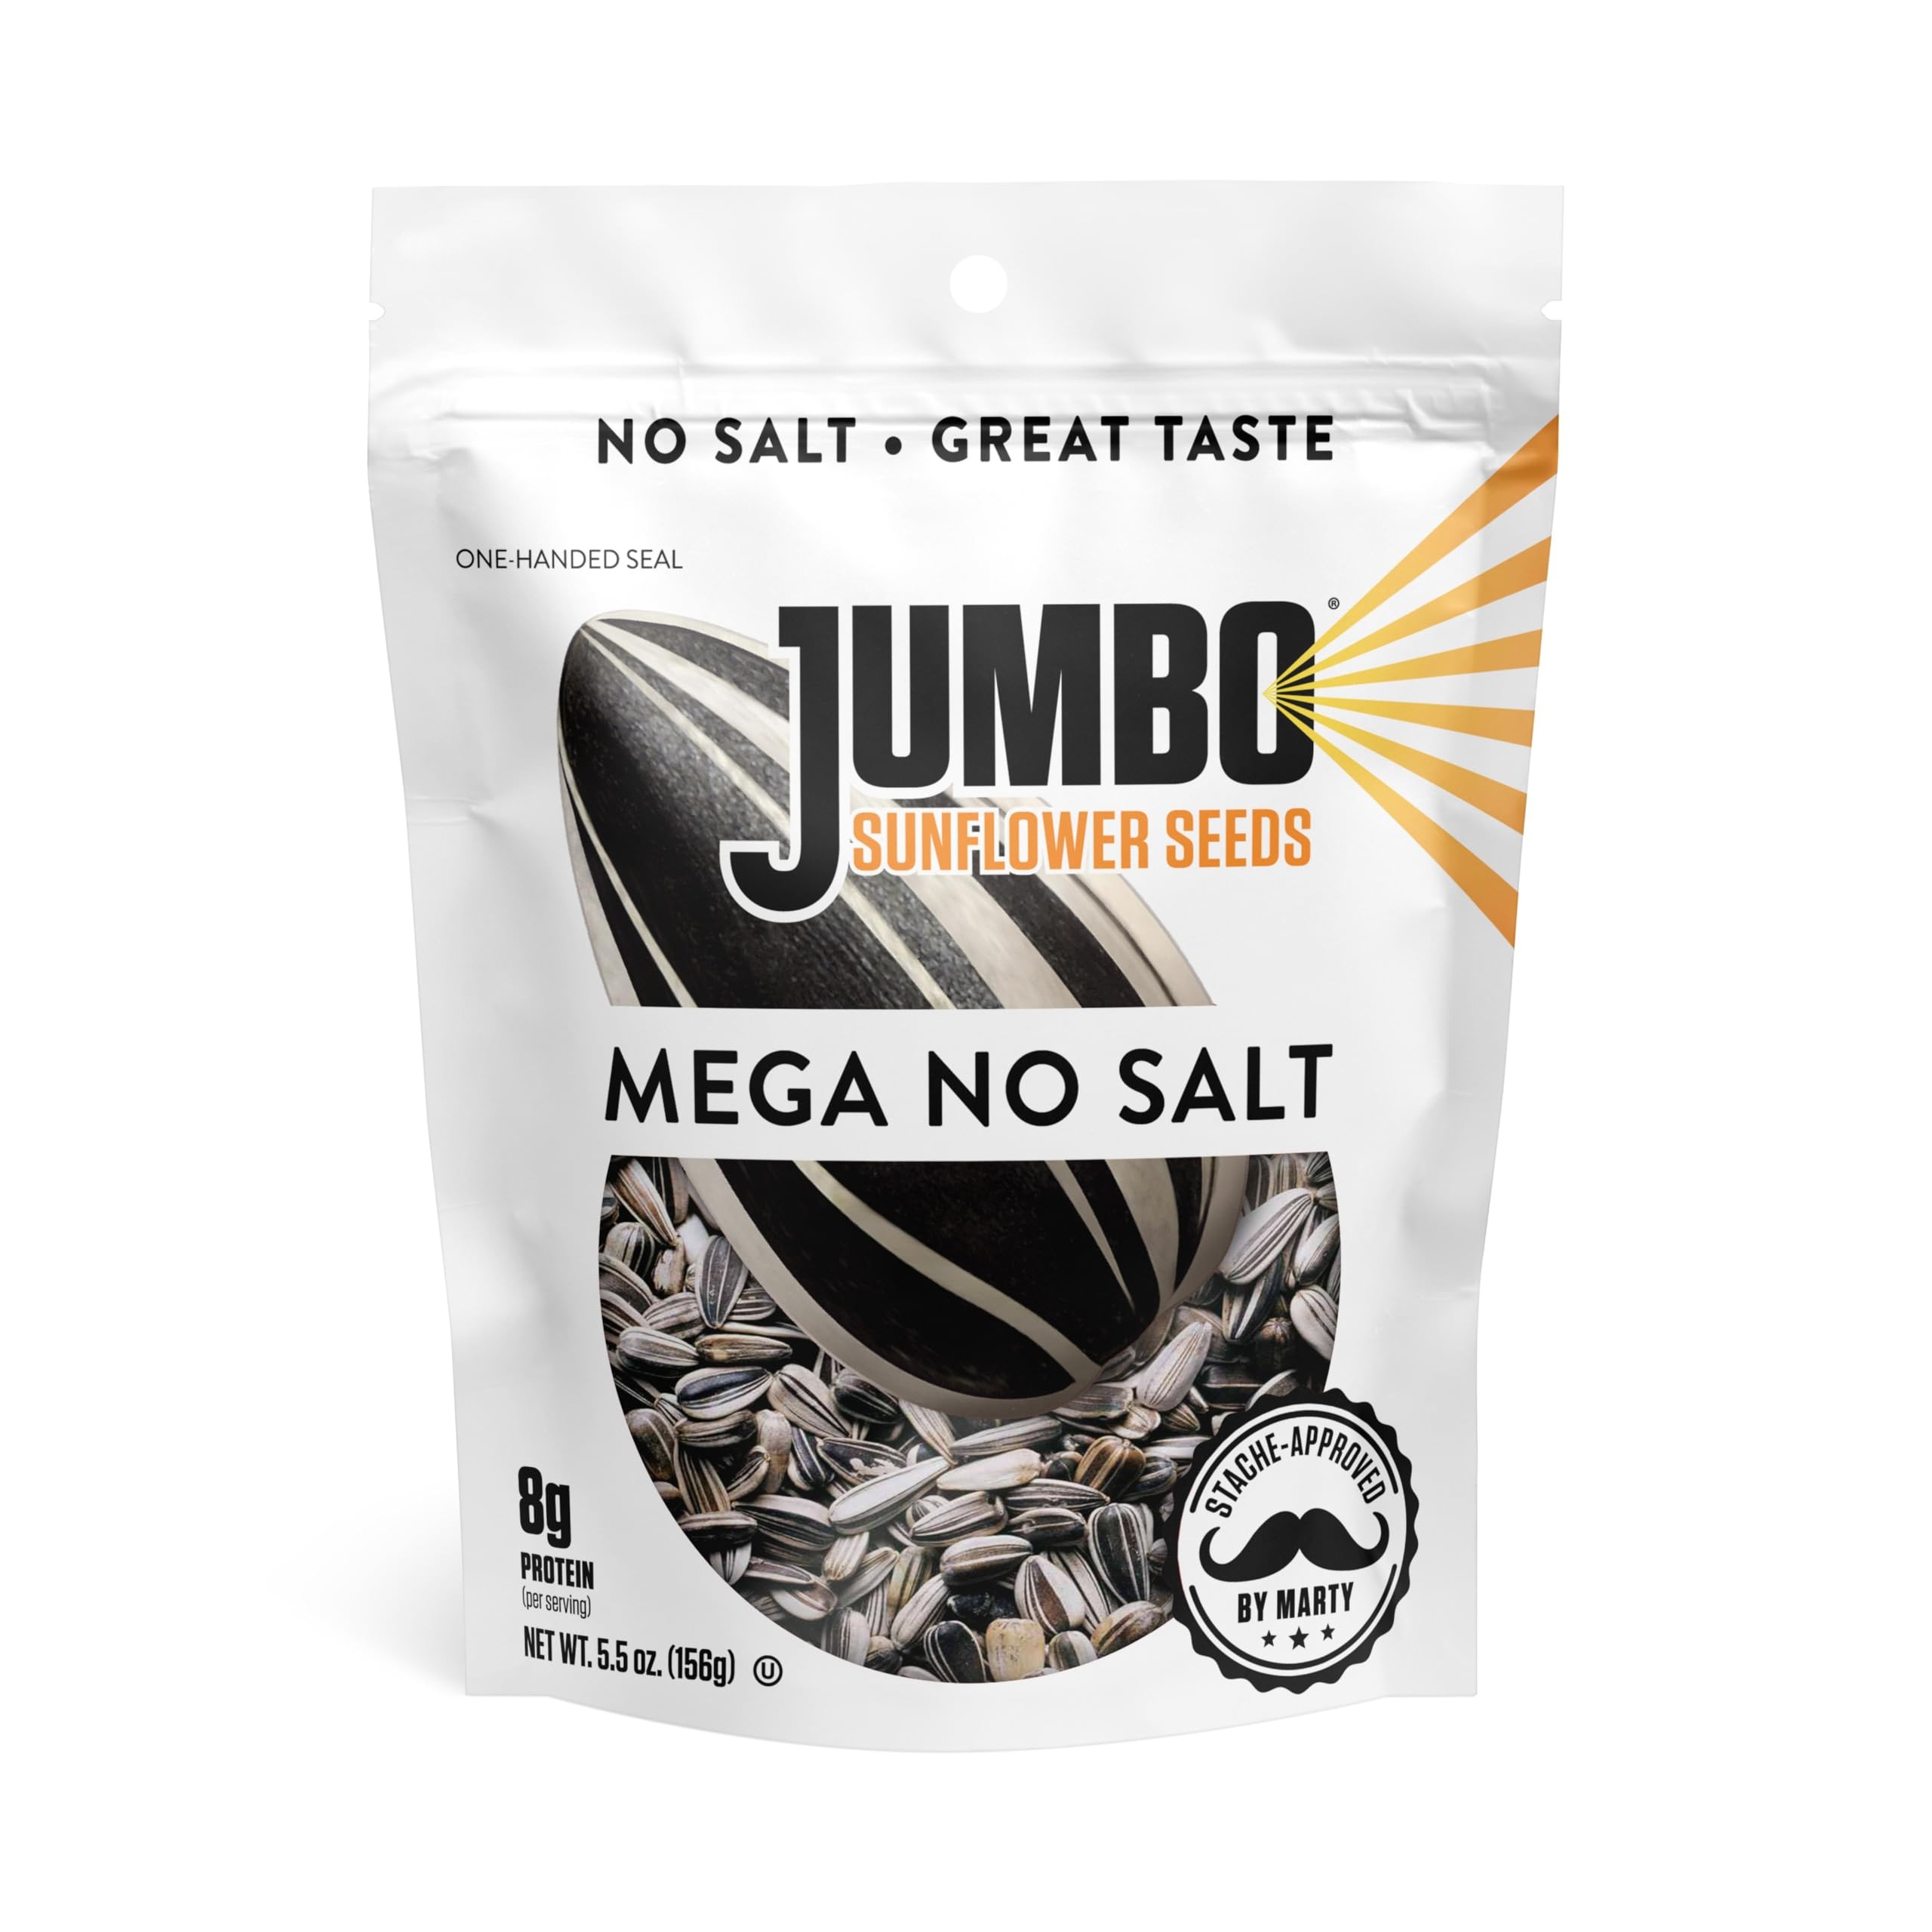
Item Name: JUMBO SUNFLOWER SEEDS, Mega No Salt, 5.5-Ounce (Pack of 12)
Bullet Point 1: Roasted Sunflower Seeds (No Salt Added)
Bullet Point 2: Best Low Sodium available
Bullet Point 3: Great for snacking and long lasting energy
Bullet Point 4: High in Protein, Low in carbs
Bullet Point 5: Low on Sodium, Big on taste
Value: 66.0
Unit: Ounce

Price: 26.99